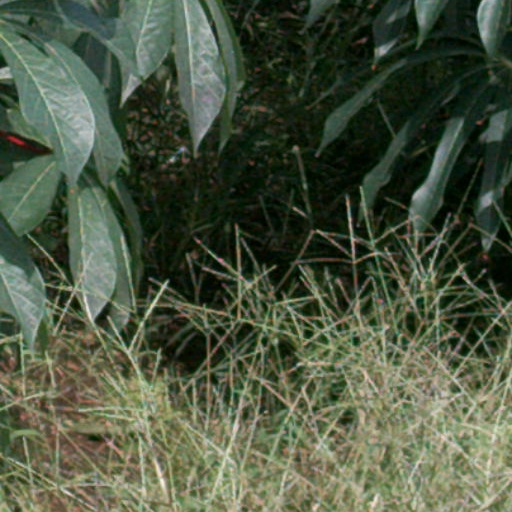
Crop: cassava